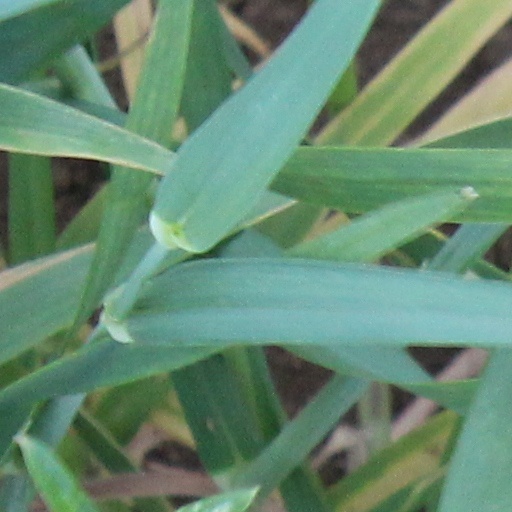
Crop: wheat